Cubic crystal system

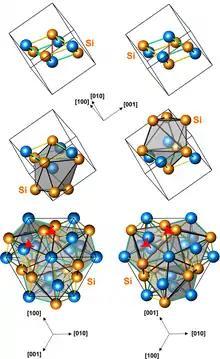
Diagram of the iron monosilicide structure.

The space group of the iron monosilicide structure is P23 (No. 198), and the Strukturbericht designation is B20. This is a chiral structure, and is sometimes associated with helimagnetic properties. There are four atoms of each element for a total of eight atoms in the unit cell.